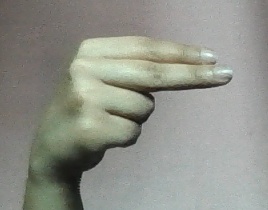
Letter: ain